Underbelly series 1

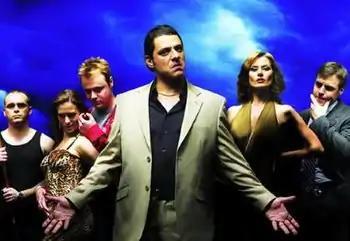
A promotional image of the cast of Channel Nine's "Underbelly". From left to right: Jason Moran (Les Hill), Roberta Williams (Kat Stewart), Carl Williams (Gyton Grantley), Alphonse Gangitano (Vince Colosimo), Danielle McGuire (Madeleine West) and Steve Owen (Rodger Corser).

"Underbelly" is a fictionalised account of the Melbourne gangland war (1995–2004). In the first episode, the Carlton Crew crime syndicate is introduced, comprising stand-over man Alphonse Gangitano (Vince Colosimo), Domenic "Mick" Gatto (Simon Westaway), loanshark Mario Condello (Martin Sacks), retired bank robber Graham Kinniburgh (Gerard Kennedy) and drug-dealing siblings Jason and Mark Moran (Les Hill, Callan Mulvey) and their father Lewis (Kevin Harrington). Jason Moran's seemingly harmless and half-witted driver Carl Williams (Gyton Grantley) is also introduced, along with two police characters; Steve Owen (Rodger Corser) and Jacqui James (Caroline Craig), the most prominent members of Task Force Purana.